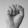
ASL letter: S